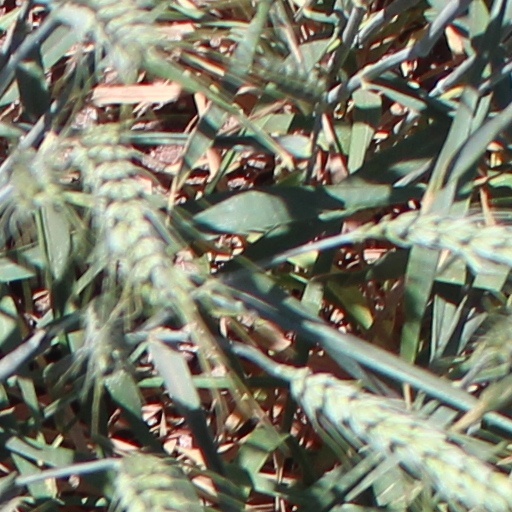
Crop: wheat